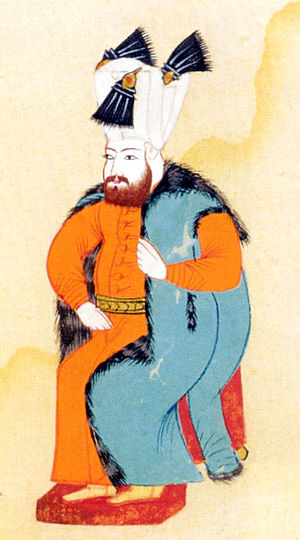
Ibrahim 1.
Miniature af Ibrahim 1.
Ibrahim, født 5. november 1615 - 12 august 1648 var sultan af Det Osmanniske Rige fra 1640, hvor han efterfulgte sin broder Murad IV, til 1648, hvor han blev afsat ved et paladskup og henrettet.